Hunting bag

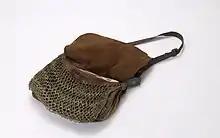
Hunting bag, from the Departmental Museums of Haute-Saône

A hunting bag is a bag used by the hunter to transport their equipment, food and hunting accessories, e.g. cartridges, etc. It is usually medium sized, since it is also used to carry captured pieces. Made of leather or fabric, the satchel is generally equipped with a large strap passed around the neck to hang it over the shoulder. There are hunting jackets with an integrated pouch on the back.